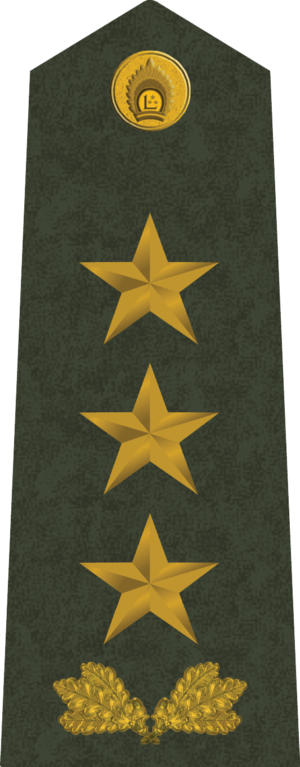
Les codes OTAN des grades des officiers des armées de terre définissent des équivalences de grades entre les rangs d’officiers des forces terrestres nationales membres de l'Organisation du traité de l'Atlantique nord.